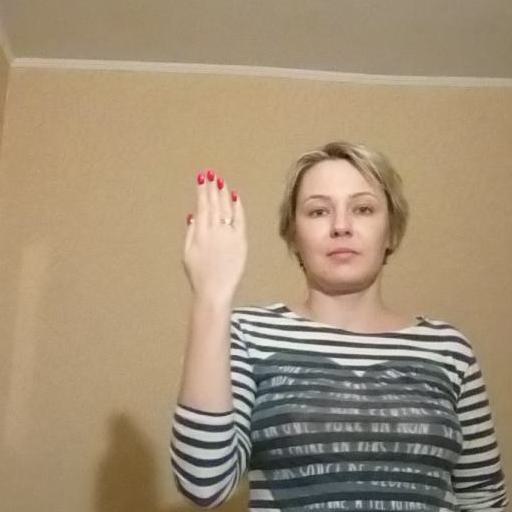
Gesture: stop_inverted